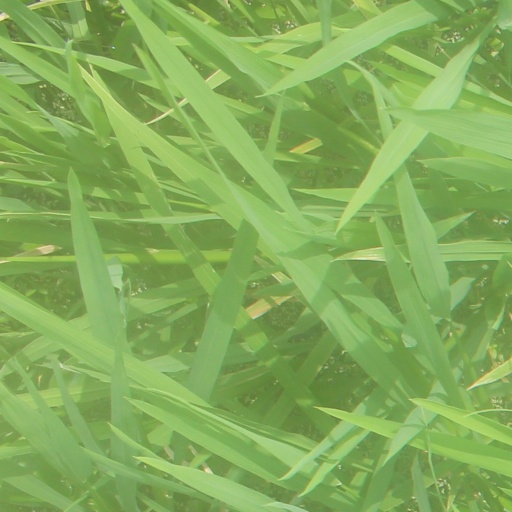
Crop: rice